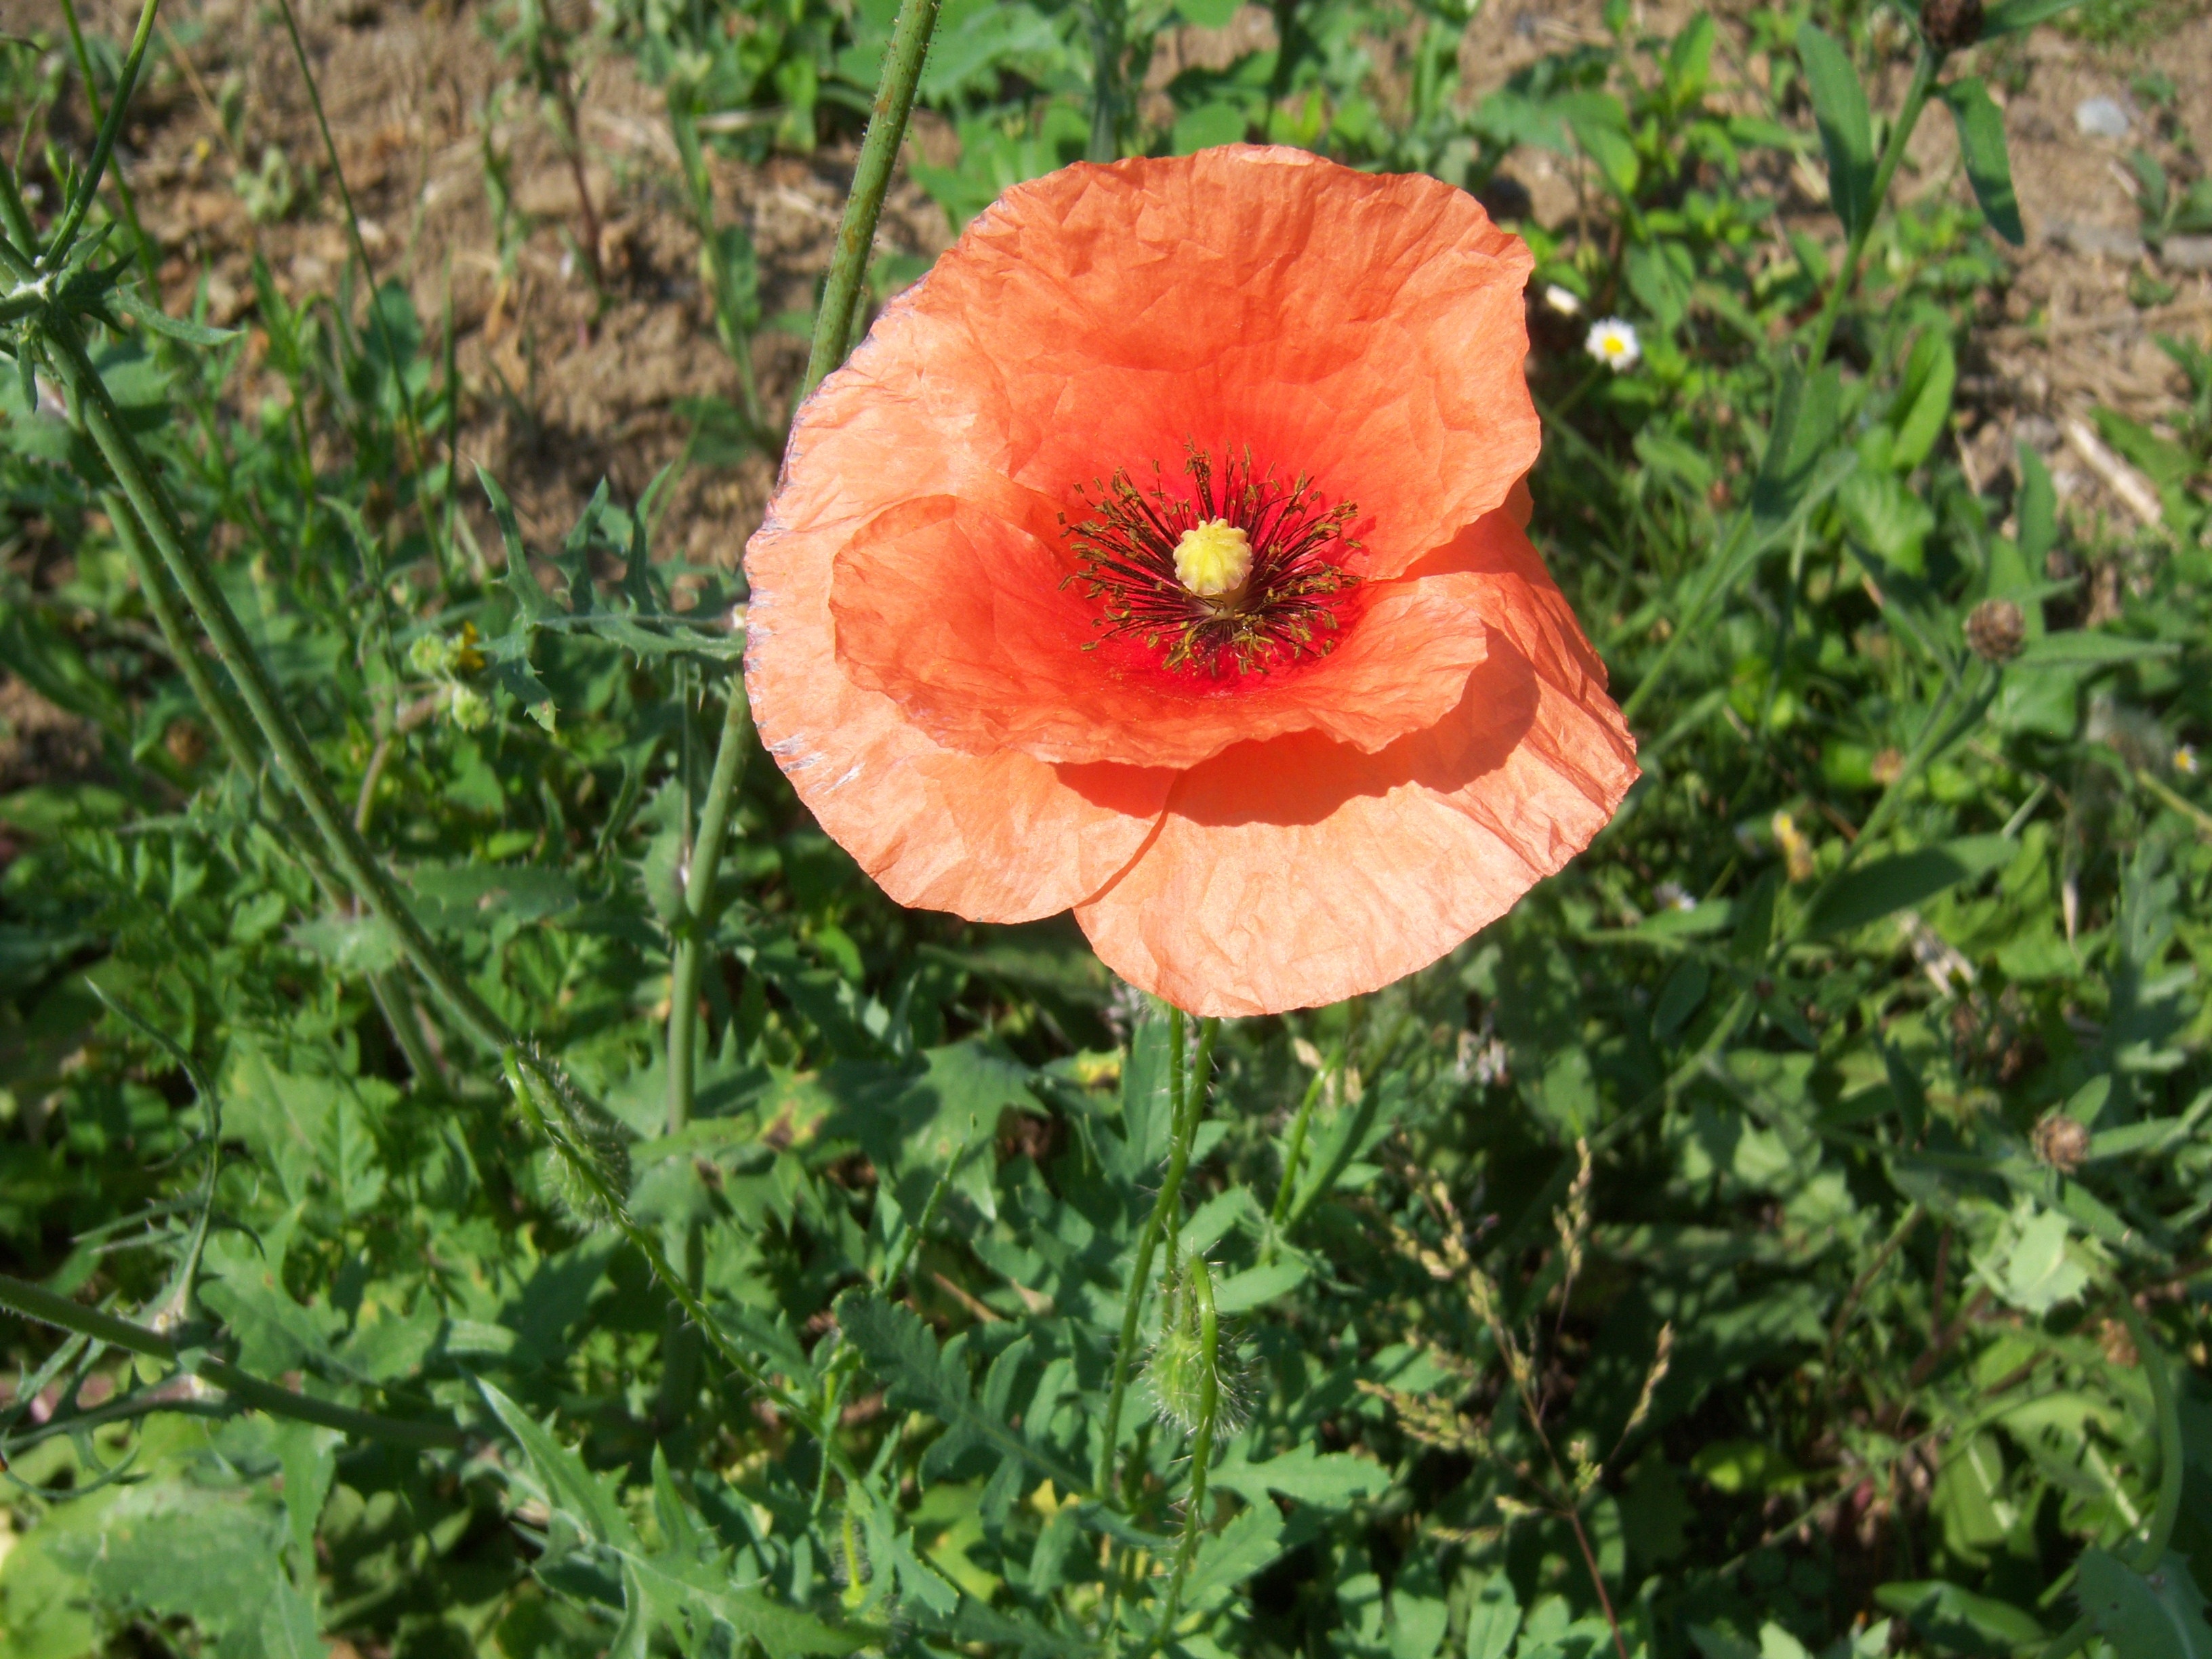
nature, plant, flower, petal, summer, red, botany, flora, plants, wildflower, flowers, poppy, coquelicot, flowering plant, annual plant, land plant, poppy family